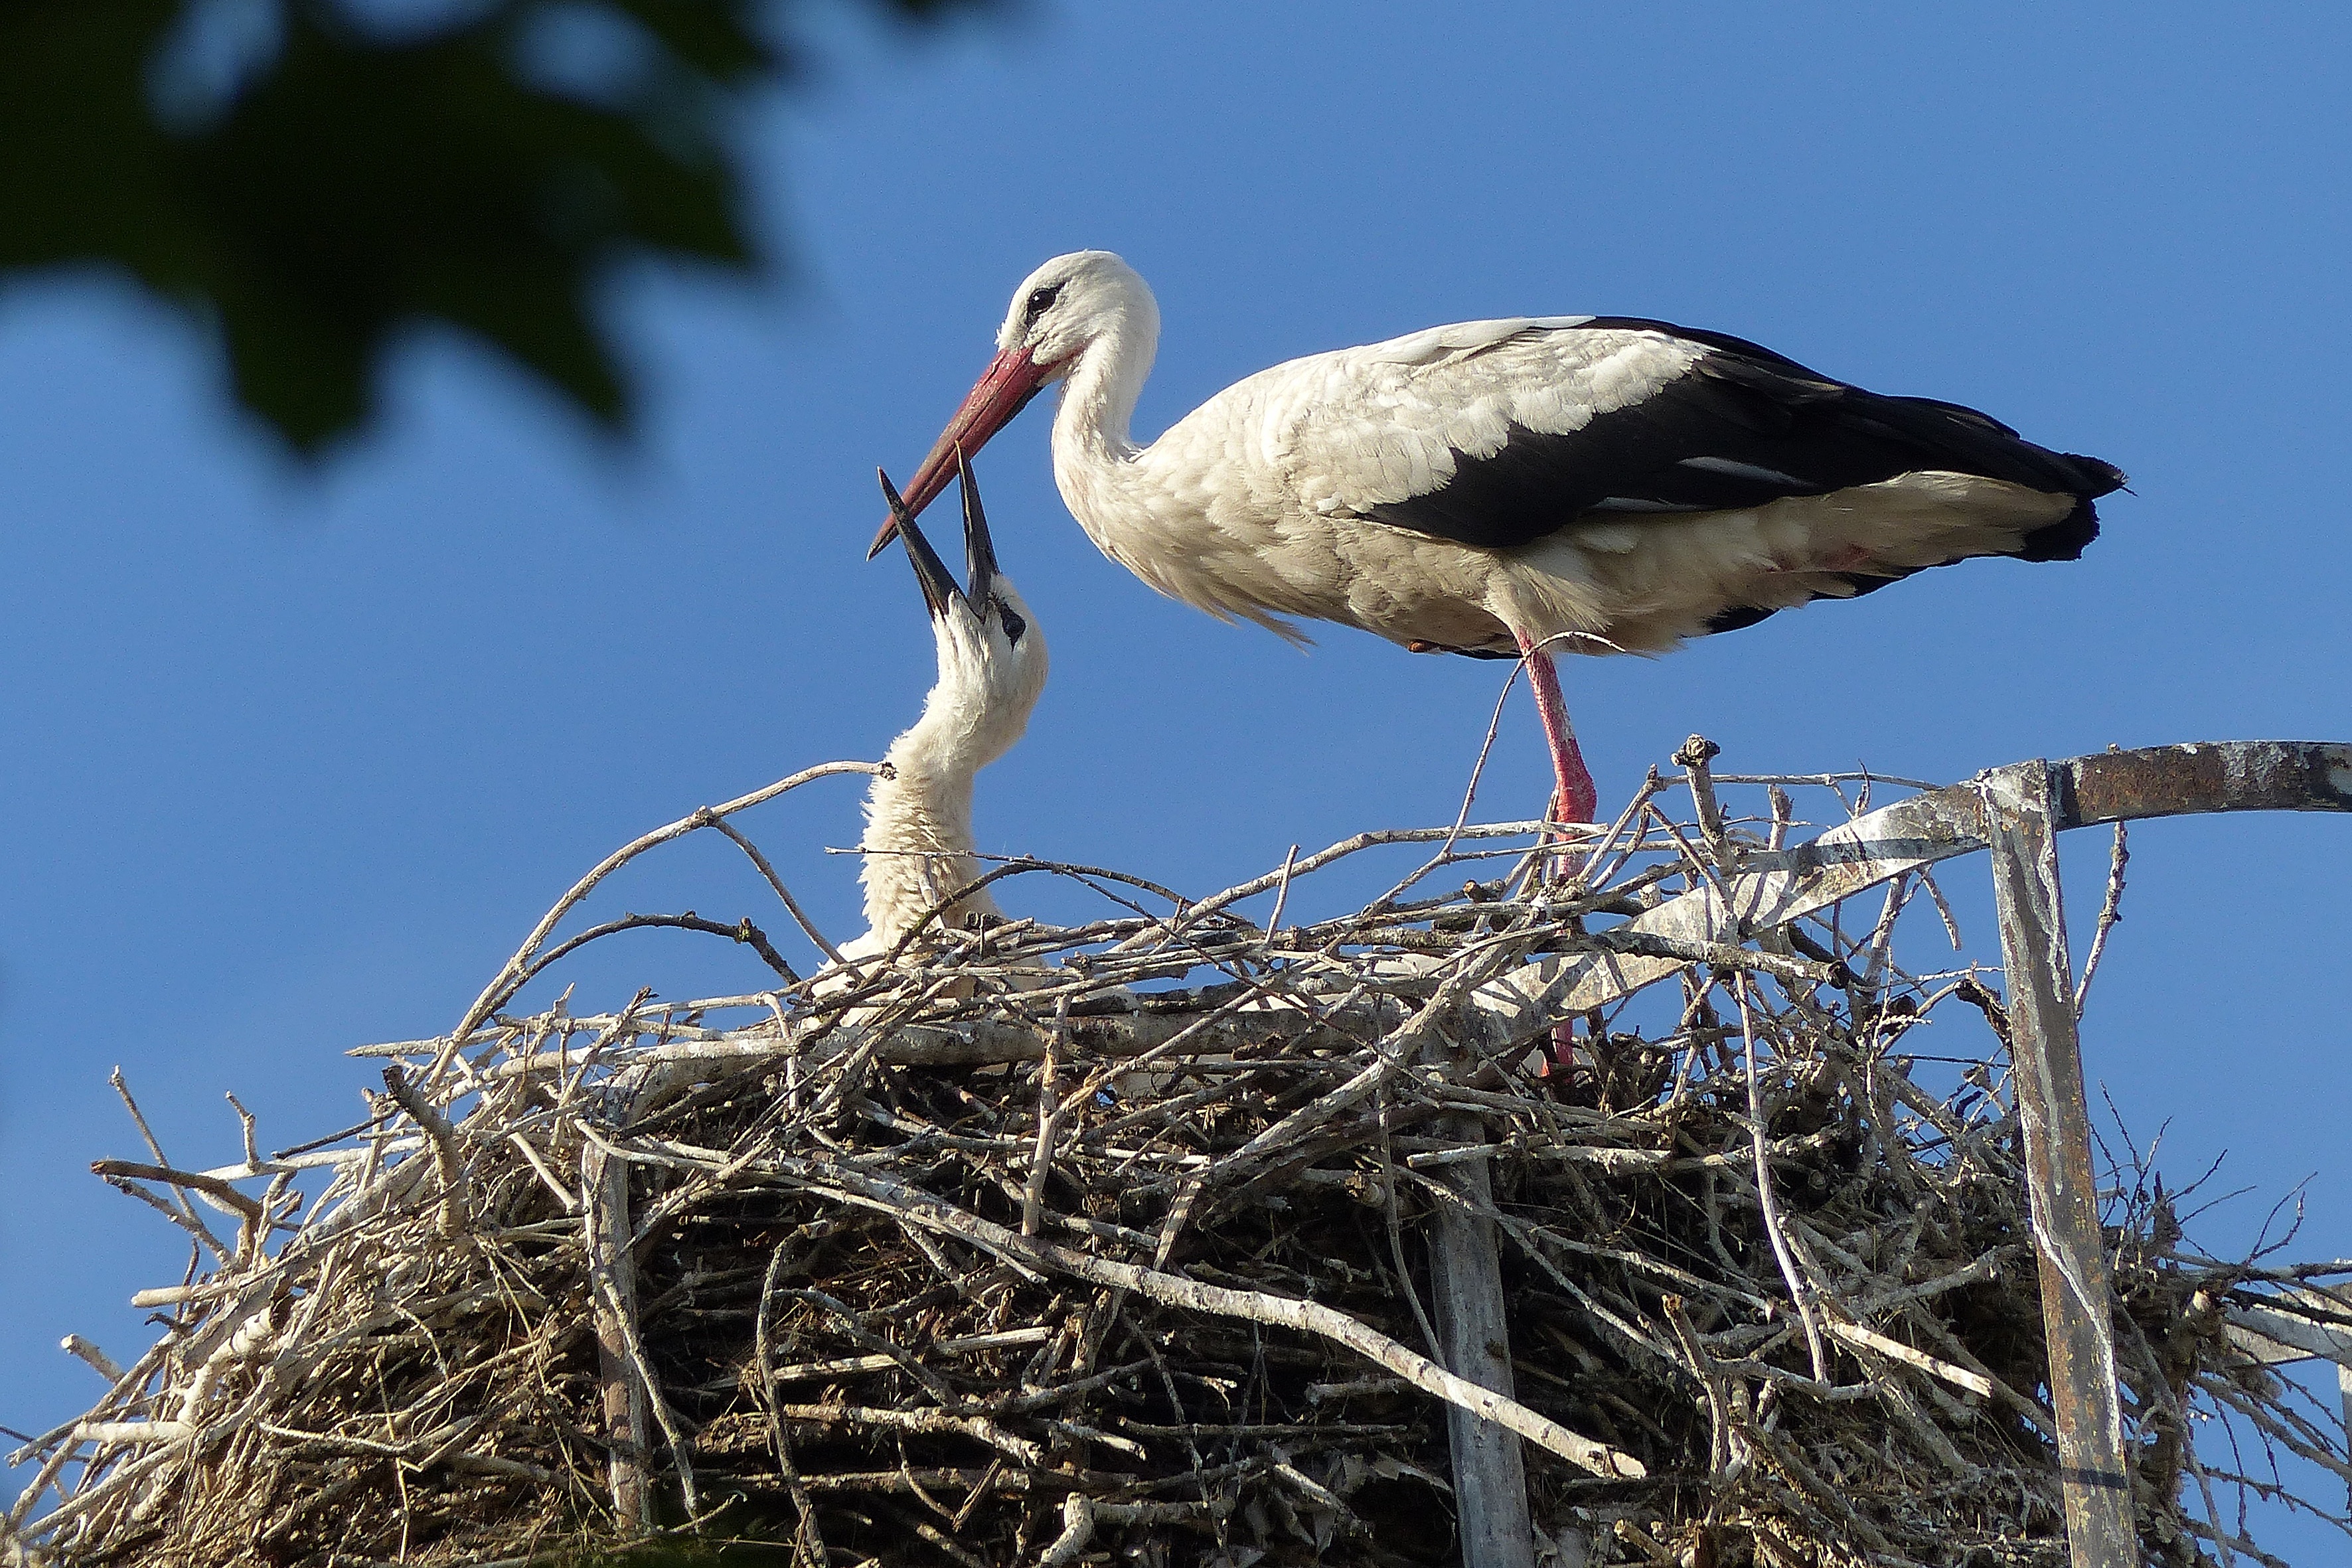
bird, wing, fly, wildlife, beak, feather, fauna, stork, vertebrate, white stork, storks, rattle stork, storchennest, large beak, ciconiiformes